Assassination of Martin Luther King Jr.

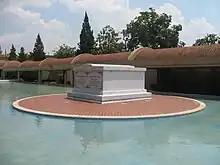
The tomb of Martin Luther King and Coretta Scott King, located on the grounds of the King Center in Atlanta

For some, King's assassination meant the end of the strategy of nonviolence. Others in the movement reaffirmed the need to carry on King's and the movement's work. Leaders within the SCLC confirmed that they would carry on the Poor People's Campaign that year despite the loss of King. Some black leaders argued the need to continue King's and the movement's tradition of nonviolence.